Hillforts in Scotland

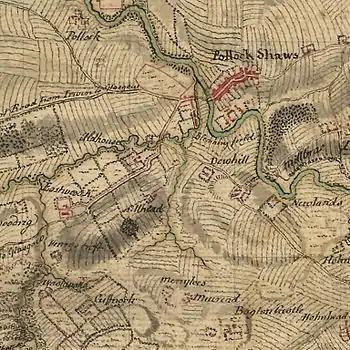
Detail from a map in General William Roy's "The Military Antiquities of the Romans in Britain" (1793)

The first major study of Scottish hillforts was undertaken by General William Roy and published as "The Military Antiquities of the Romans in Britain" in 1793. However, Roy recorded only native forts like Burnswark that had a close relationship to Roman constructions (in this case probably Roman practice siege camps), or which he wrongly attributed to be Roman in origin. George Chalmers' (1742–1825) first volume of "Caledonia" (1807) contained an arbitrary list of forts, but recognised that defences at Burnswark were not just in anticipation of Roman invasion, but to defend against native threats. He also recognised some of the relationships between major and subordinate sites, and the importance of intervisibility between sites. In 1851 the Scots-Canadian Daniel Wilson was the first person to use the term "pre-historic" in English, but he was dismissive of the significance of hillforts. The first serious field research in Scotland was undertaken by David Christison (1830–1912), in the decade preceding his Rhind lectures of 1894. This was the first comprehensive survey of hillforts in a region of Britain and Christison wished to stimulate further research in the subject. His work was published in 1898 as "Early Fortification of Scotland" and became the model for subsequent national and regional studies.